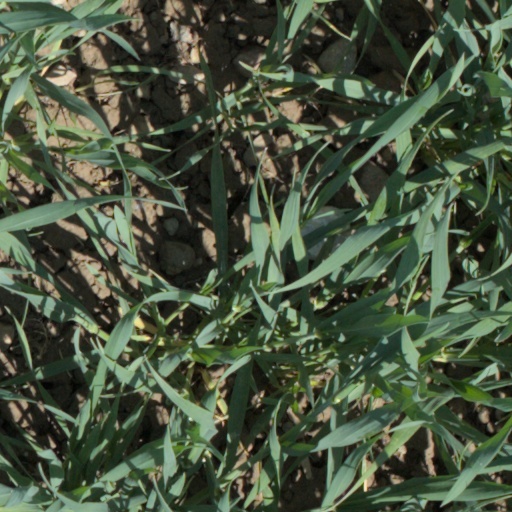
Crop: wheat